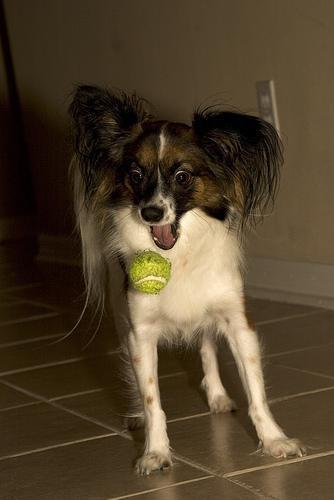
papillon